Trap Adventure 2

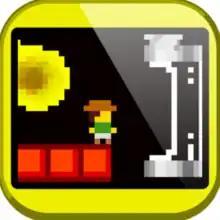
App Icon

Trap Adventure 2 is a 2D platform game made by Hiroyoshi Oshiba. The game is known for its very hard levels, with endless traps similar to "Cat Mario". It was originally released in 2016 for iOS and gained popularity in 2018.